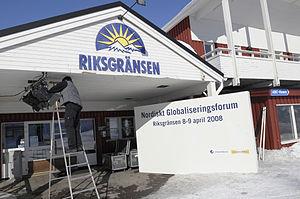
Riksgränsen
I Riksgränsen by
Riksgränsen er en by, der ligger på den svenske side af grænsen mellem Sverige og Norge, i Jukkasjärvi församling, Kiruna kommune. En populær sport i byen er skisport, hvor løjperne er åbne fra februar til midsommer.